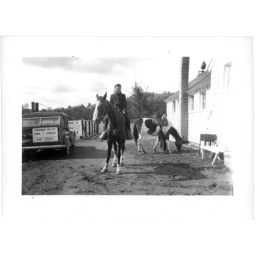
girl on horse by barn 030